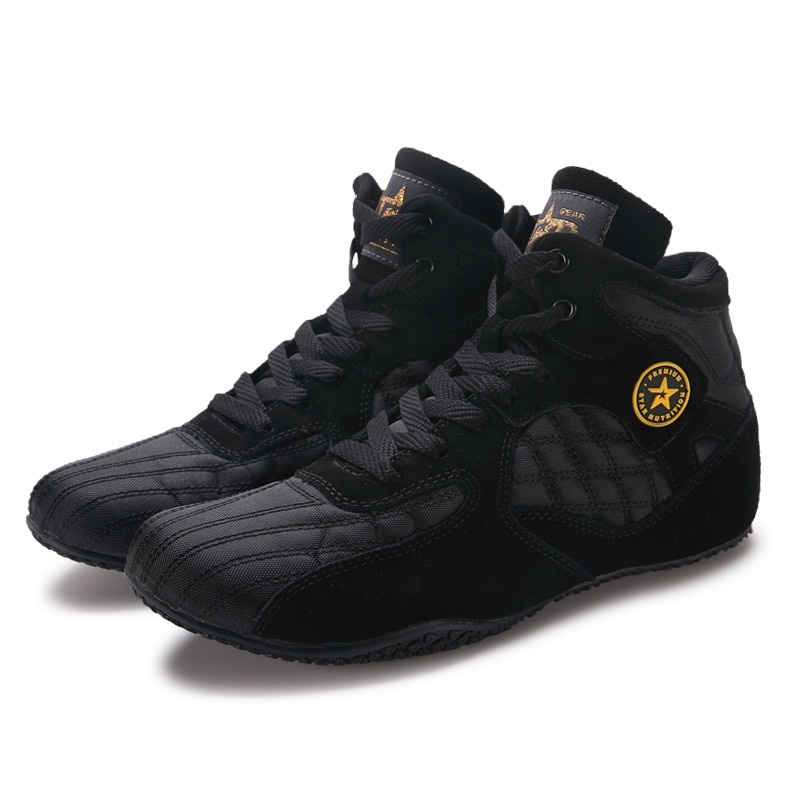
Chaussures de boxe anglaise (Black Warrior)
Entraînez vous avec ces chaussures de boxe basse BLACK WARRIOR et bénéficiez d'une adhérence optimale grâce à la semelle en caoutchouc renforcé qui vous donnera une impulsion supplémentaire lors de vos déplacements. Caractéristiques techniques : Conception Haut de gamme : dotées d'une structure en filet pour une meilleure ventilation et une évacuation naturelle de la transpiration Semelle en caoutchouc renforcée : alliant souplesse, légèreté et résistance Confort optimisé par la semelle intérieure anatomique Renforcement au niveau des chevilles pour plus de stabilité Ergonomique et compact pour des déplacements rapides et précis LIVRAISON STANDARD OFFERTE Collection chaussures de boxe : Tu recherches une autre paire de chaussures de boxe ultra performantes ? Jettes un œil au modèle Speed , un des produits les plus performant de notre collection de chaussures boxe . Tu recherches à améliorer tes performances pugilistiques ? Si tel est le cas, n'hésites pas à visiter notre gamme complète d' équipements boxe !
Brand: Esprit-Boxe.com
Category: Sporting Goods > Athletics > Boxing & Martial Arts